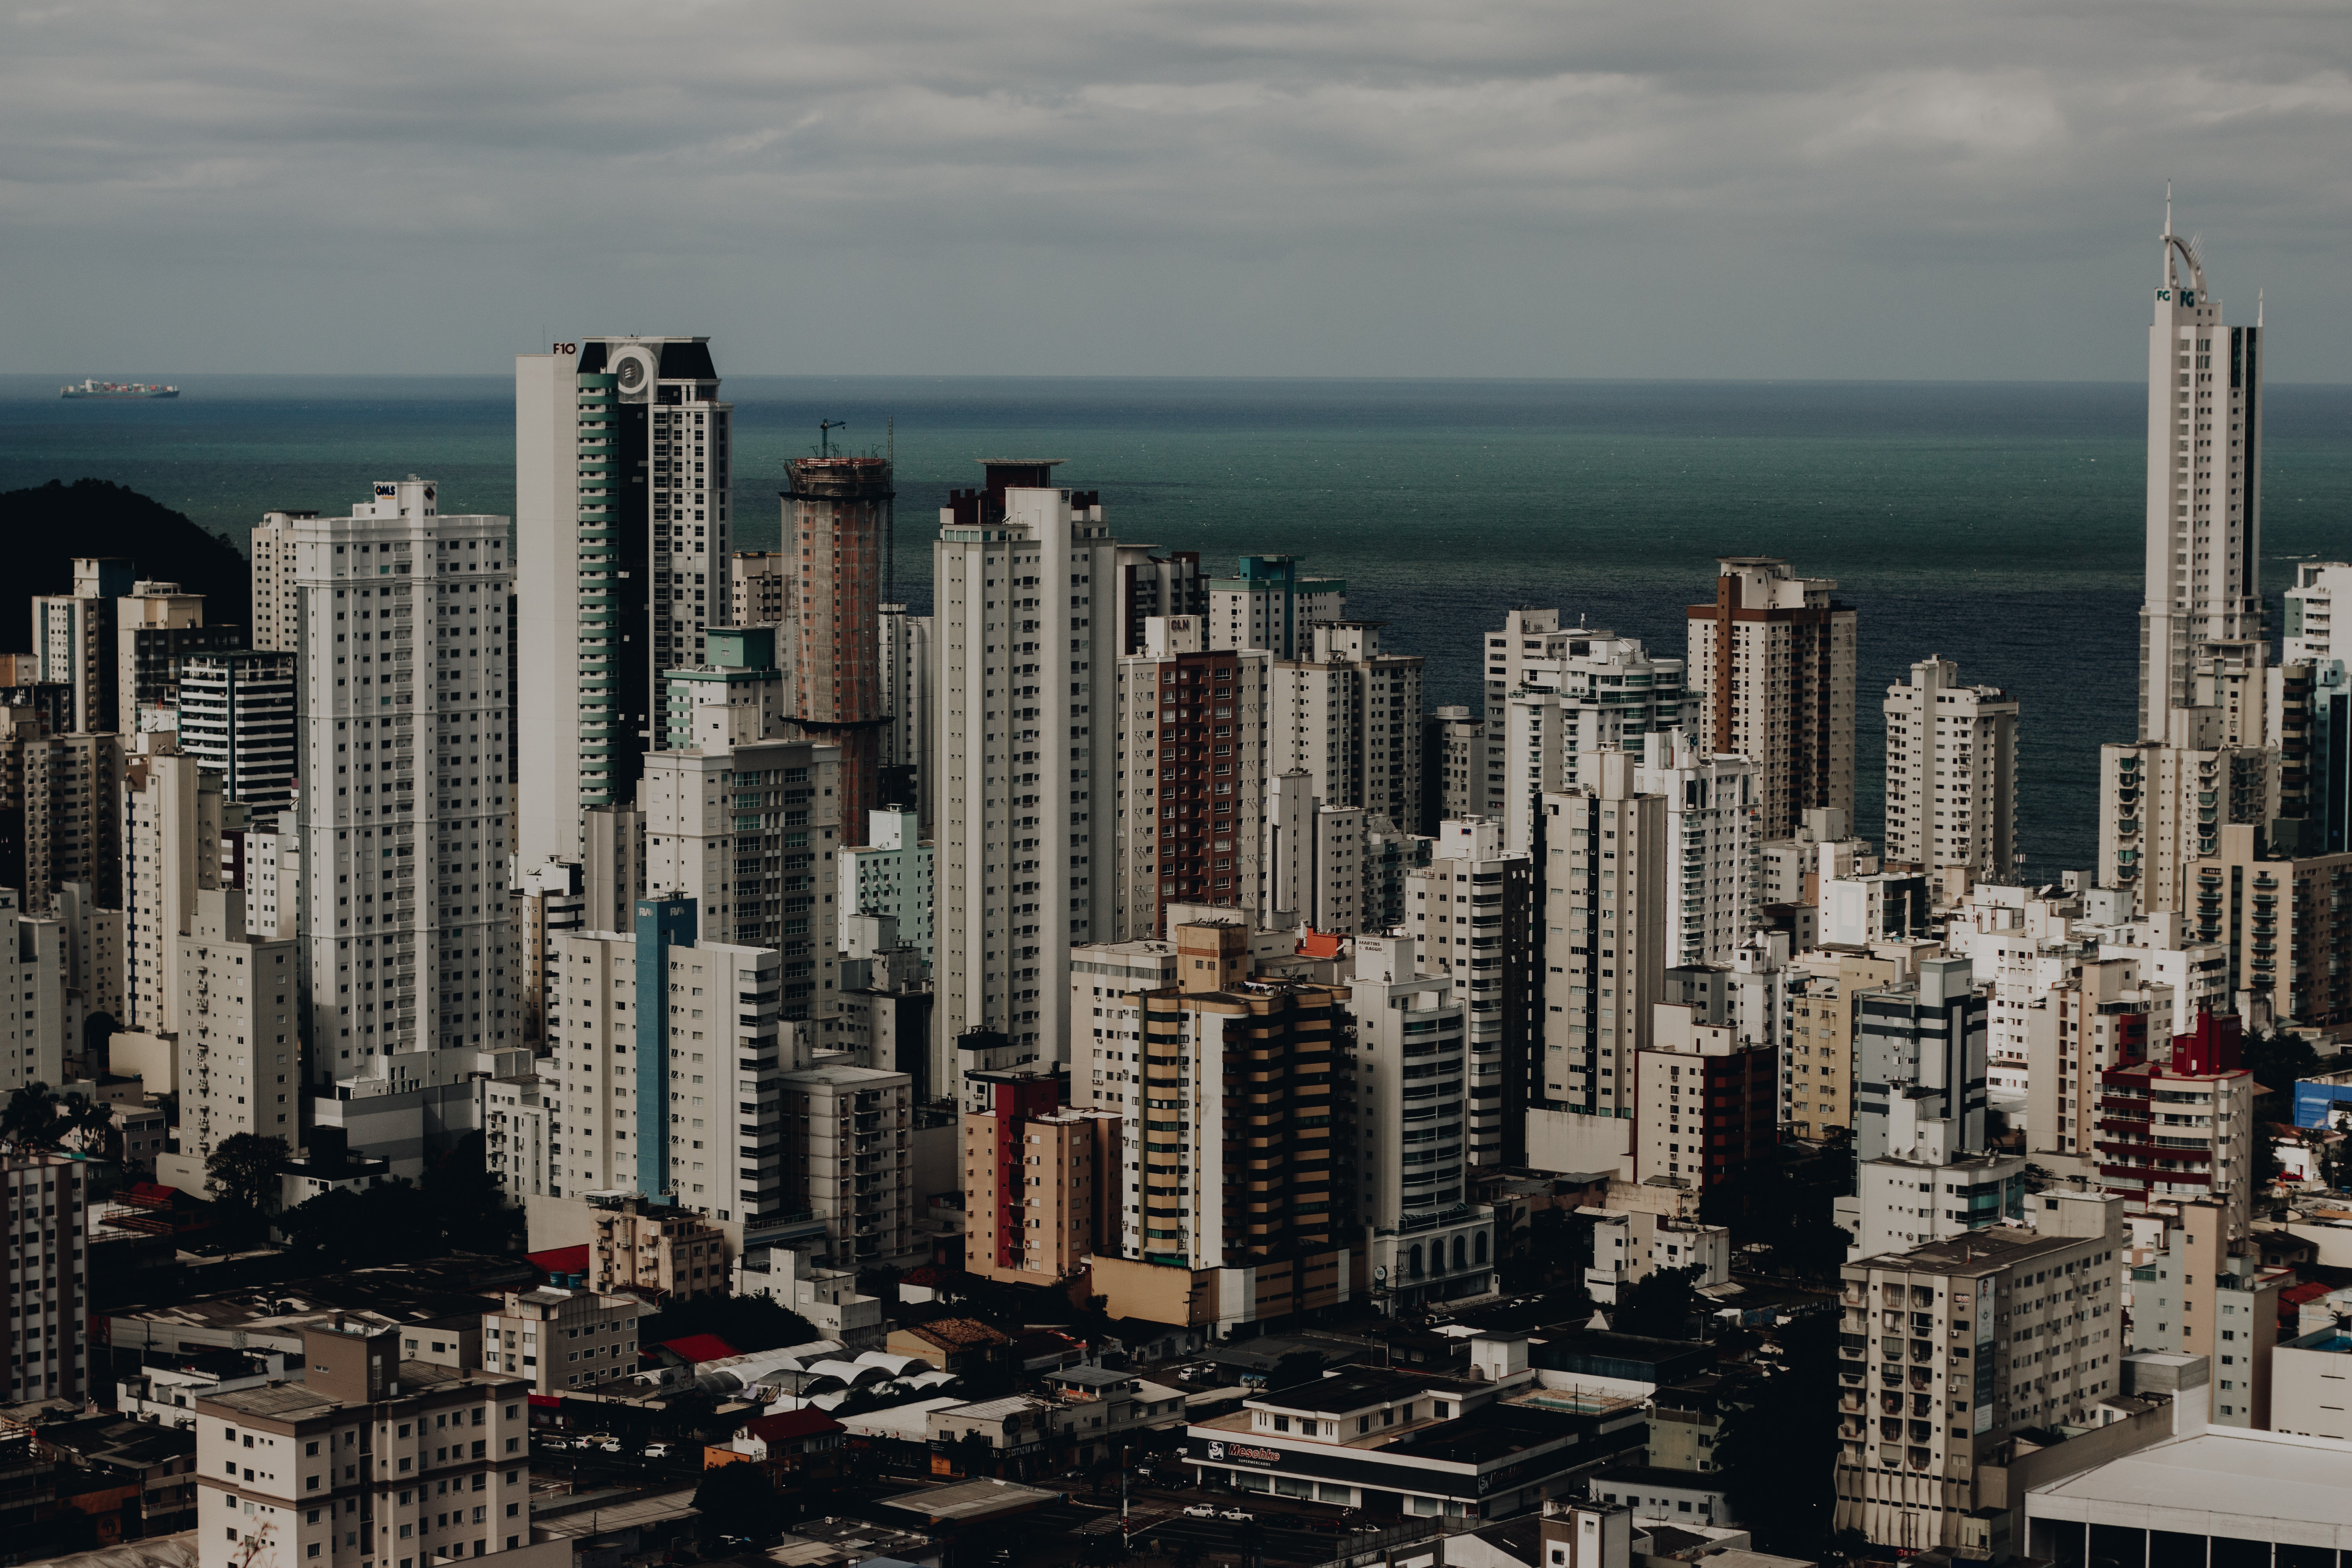
city, metropolitan area, cityscape, metropolis, urban area, skyscraper, skyline, tower block, daytime, human settlement, downtown, building, sky, landmark, architecture, mixed use, commercial building, condominium, real estate, tower, urban design, horizon, aerial photography, corporate headquarters, landscape, world, apartment, residential area